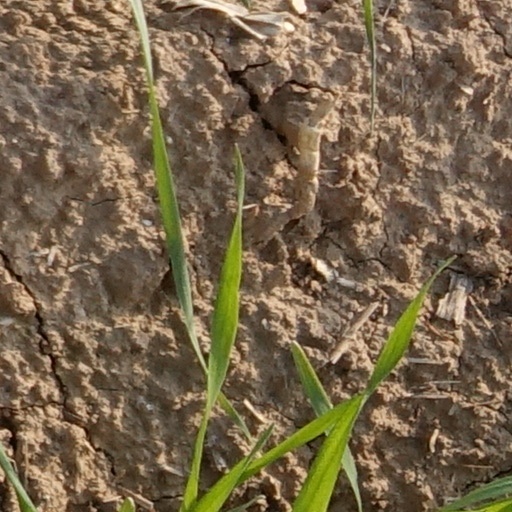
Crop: wheat